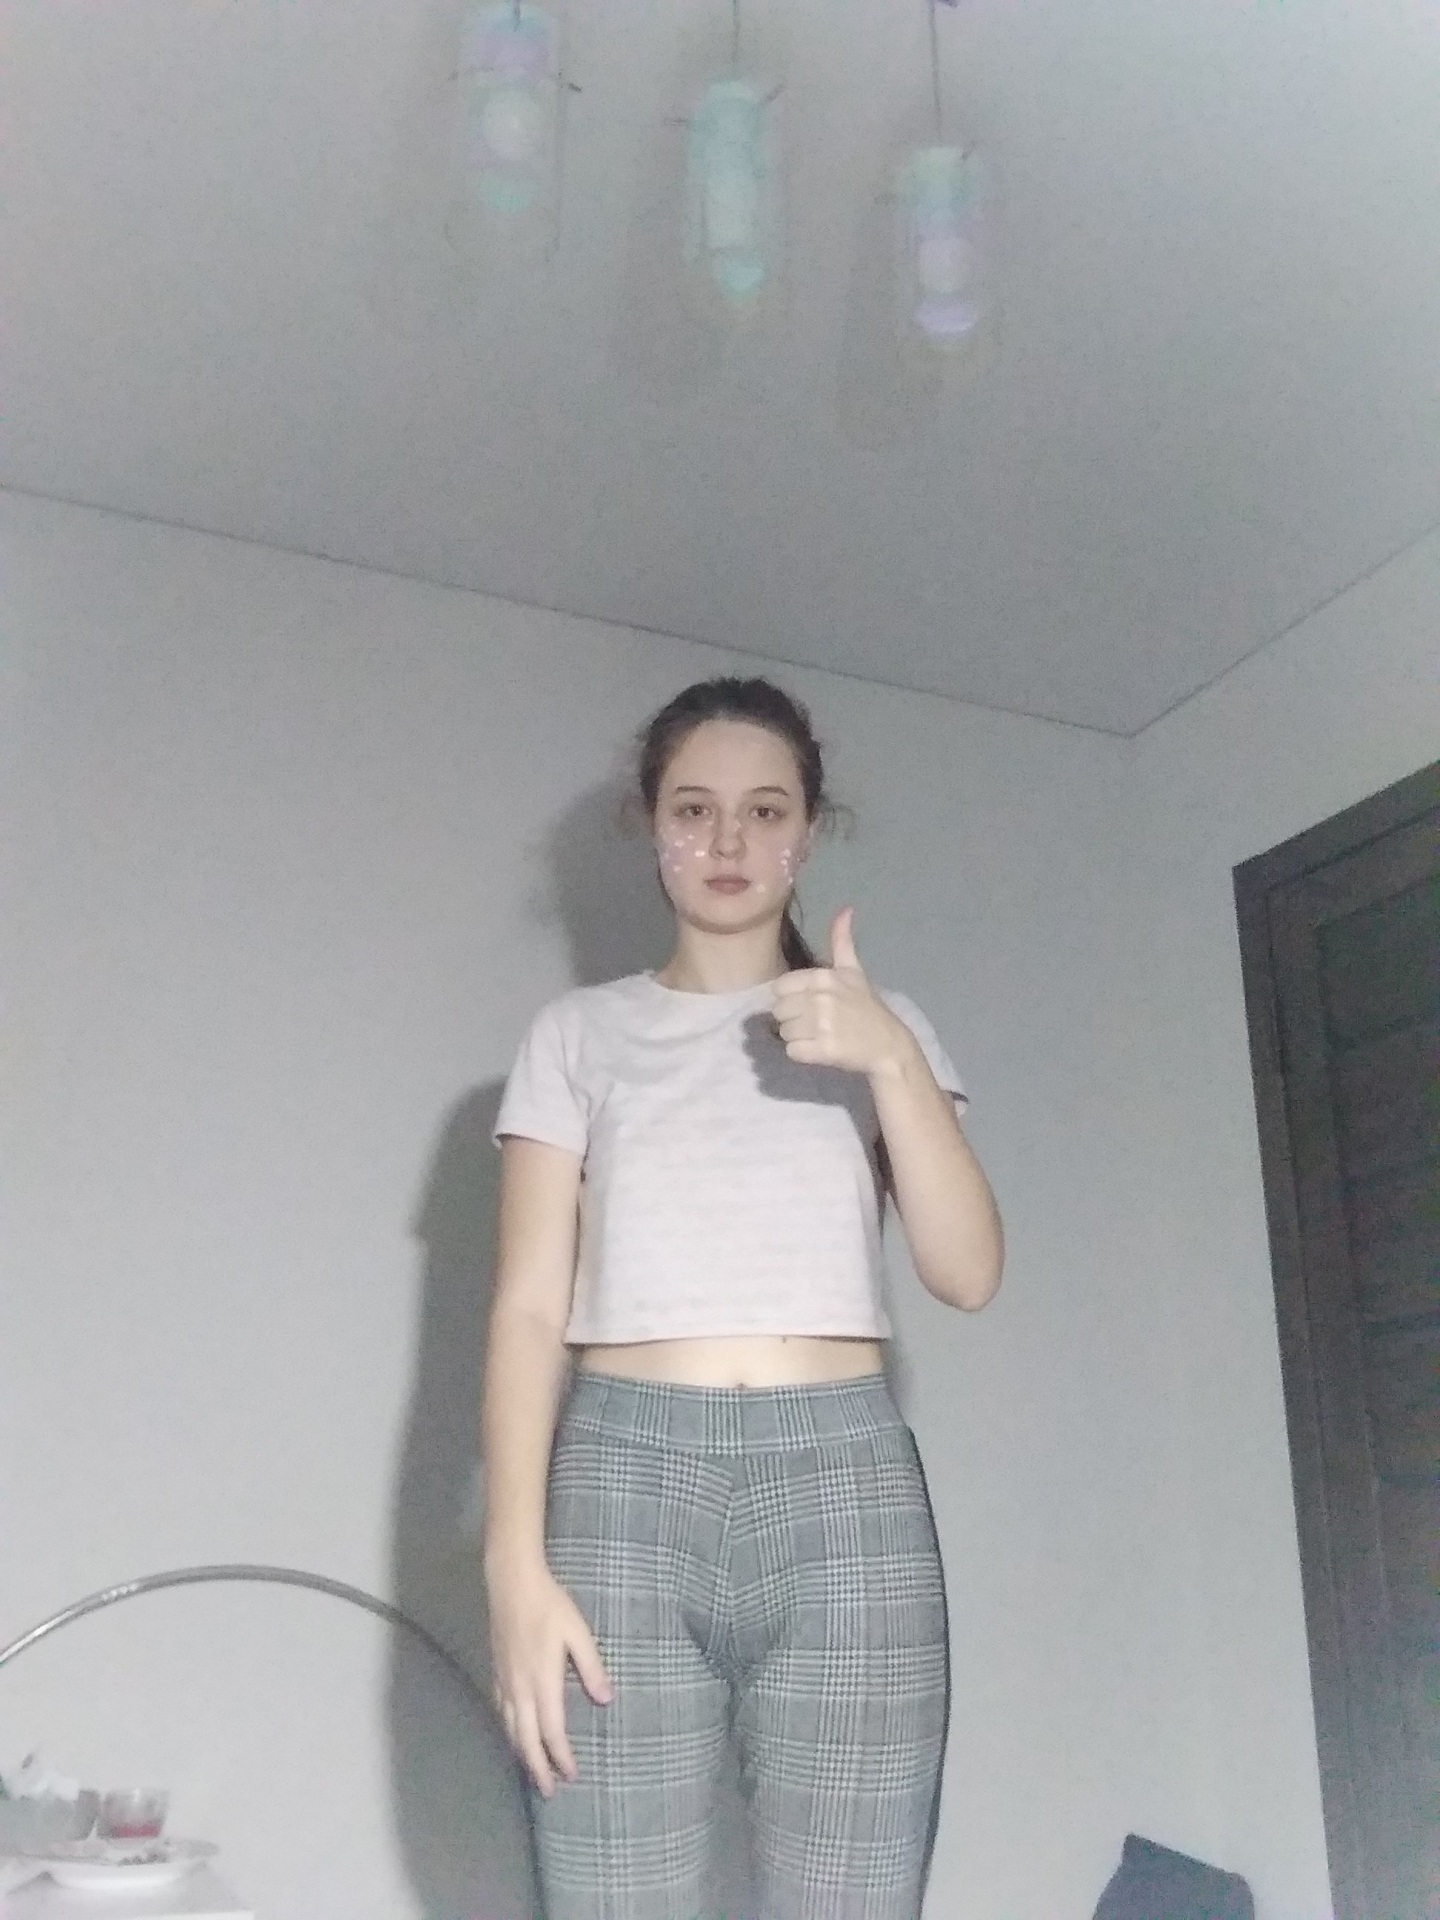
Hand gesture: like